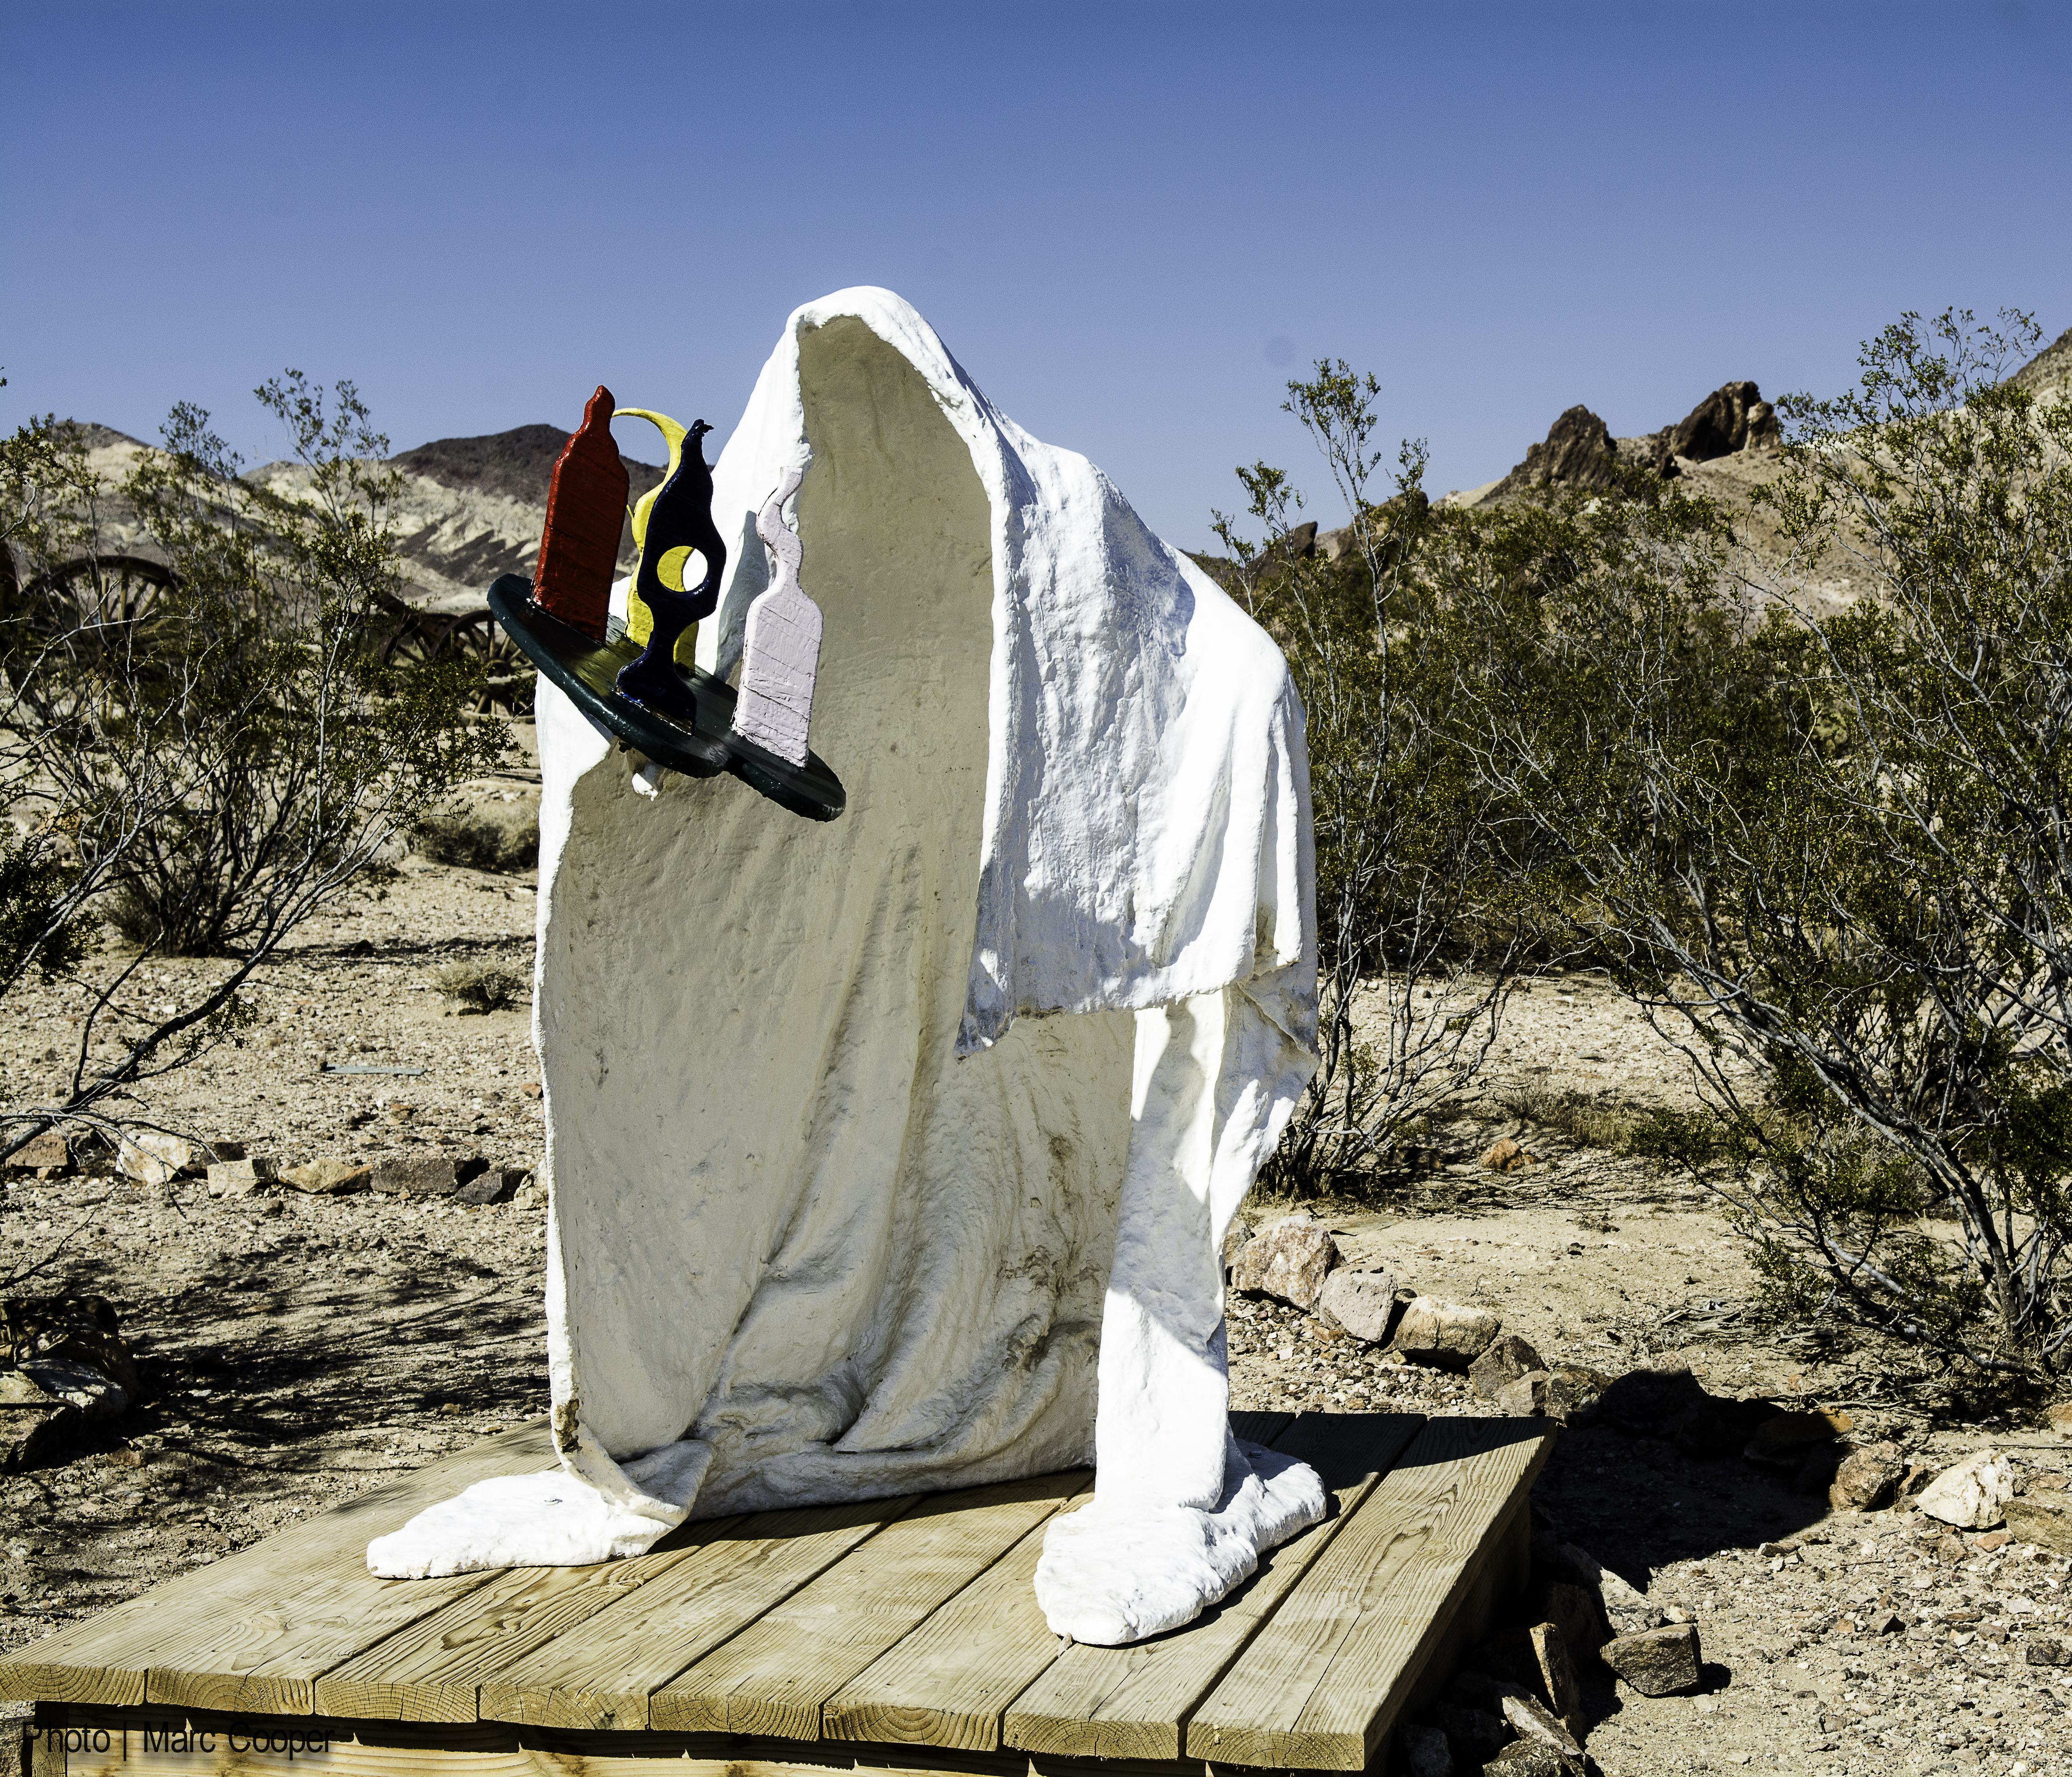
rock, monument, vacation, travel, statue, sculpture, art, ghosttown, nevada, rhyolite, ghosttowns, rhyolitenevada, rhyotlite